Viktor II, Duke of Ratibor

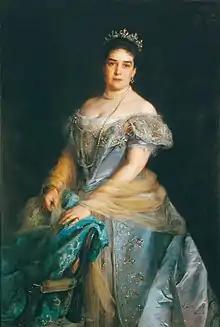
Portrait of Countess Marie Breuner-Enckevoirt by Philip de László, 1899

Victor married 19 June 1877 at Vienna to Countess Marie Breuner-Enckevoirt (1856–1929), daughter of Count August Johann Breuner-Enckevoirt, and his wife, Countess Agota Széchényi de Sárvár-Felsövidék.